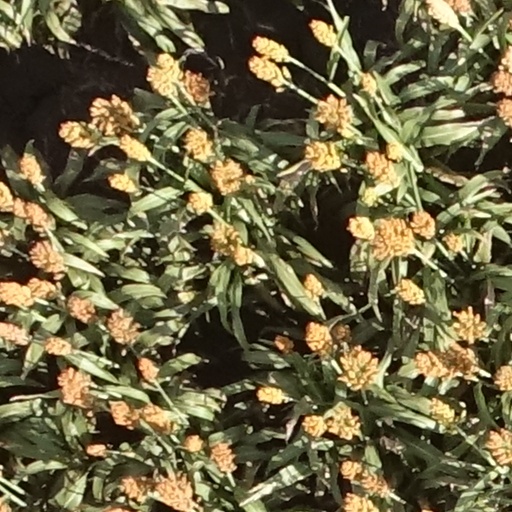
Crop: sorghum